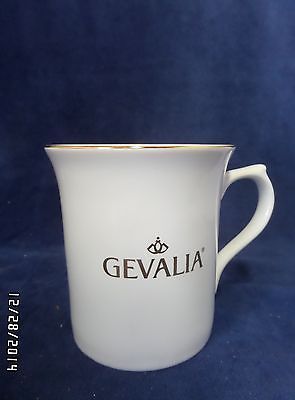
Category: mug